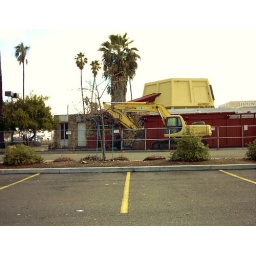
Here is a foto of the Googie style Lyon's with a back hoe and fence near the building :-(